Mark Teixeira

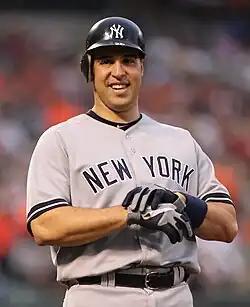
Teixeira with the New York Yankees in 2011

Mark Charles Teixeira (born April 11, 1980), nicknamed "Tex", is an American former professional baseball first baseman who played 14 seasons in Major League Baseball (MLB) for the Texas Rangers, Atlanta Braves, Los Angeles Angels of Anaheim, and New York Yankees. Before his professional career, he played college baseball at Georgia Tech, where in 2000 he won the Dick Howser Trophy as the national collegiate baseball player of the year. One of the most prolific switch hitters in MLB history, Teixeira was an integral part of the Yankees' 27th World Series championship in 2009, leading the American League (AL) in home runs and runs batted in (RBI) while finishing second in the Most Valuable Player Award (MVP) balloting. Teixeira was a three-time All-Star, won five Gold Glove Awards and three Silver Slugger Awards, and holds the major-league record for most games with a home run from both sides of the plate, with 14. He was the fifth switch hitter in MLB history to reach 400 home runs.